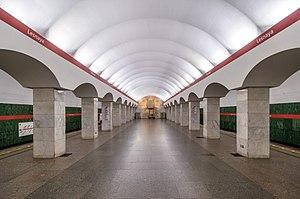
Lesnaïa est une station de la ligne 1 du Métro de Saint-Pétersbourg, en Russie.